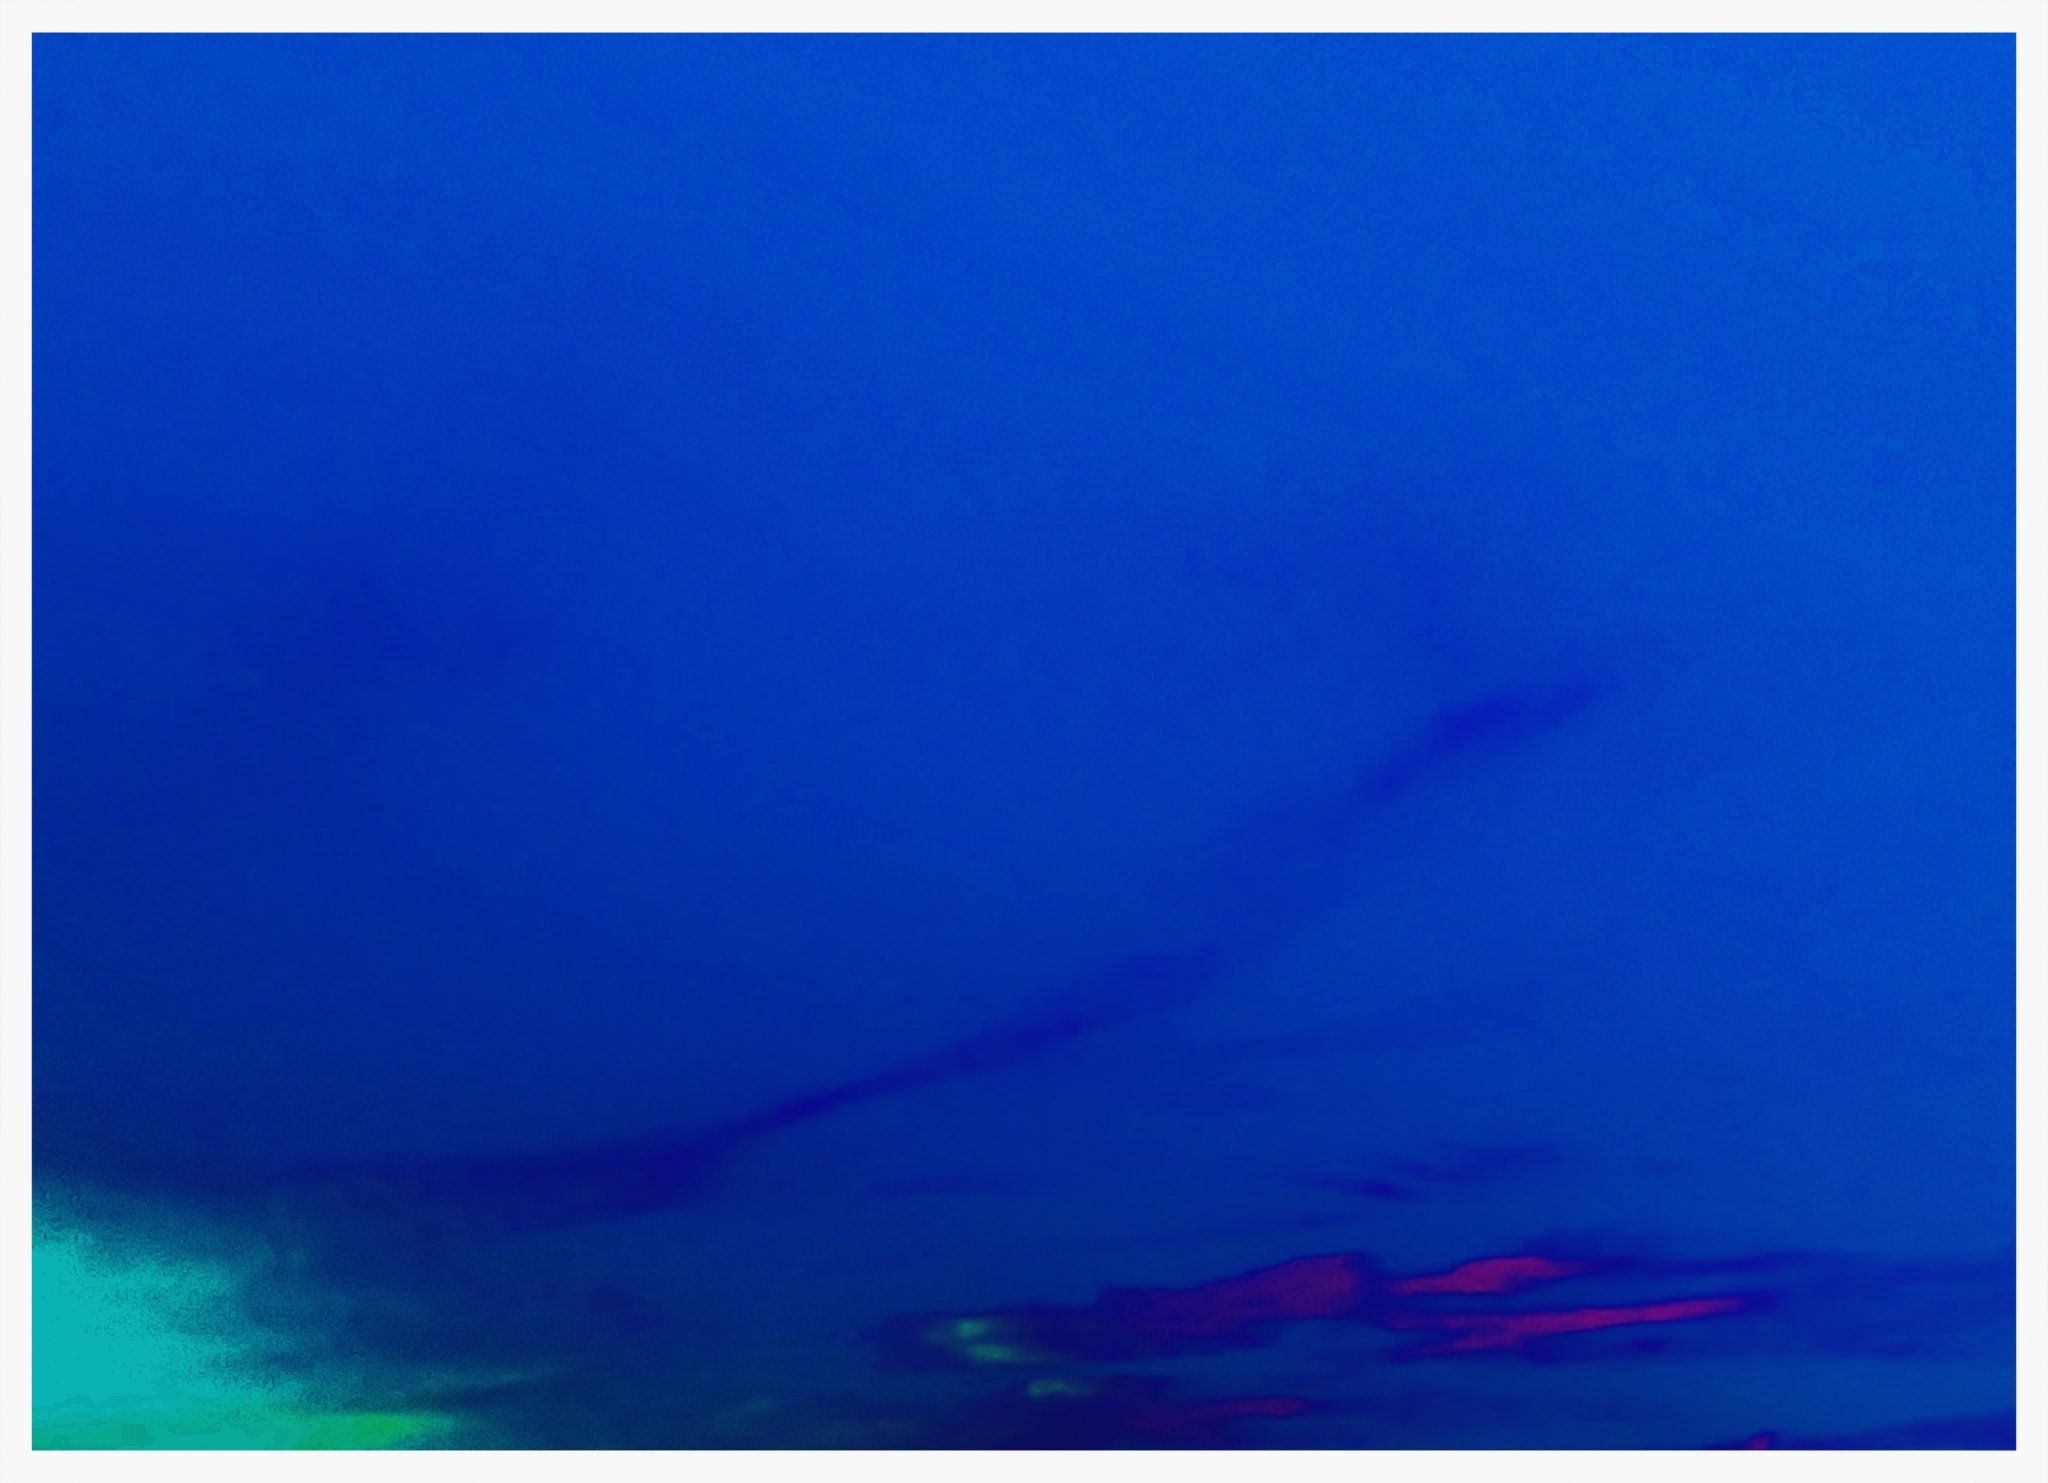
ocean, sky, atmosphere, underwater, paradise, fish, stingray, happiness, azure, joy, heights, utopia, eternity, harmony, immortality, beyond, awardtree, ecstasy, euphoria, bliss, celestial, afterlife, nextworld, afterworld, thegreatbeyond, firmament, futurelife, fromonhigh, hereafter, lifetocome, lifeeverlasting, manta ray